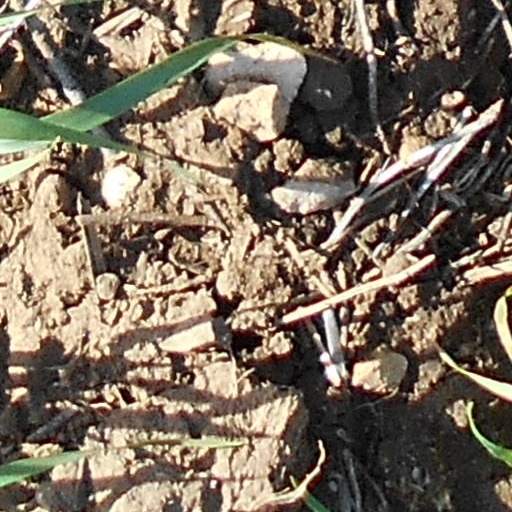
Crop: wheat